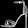
Label: Sandal